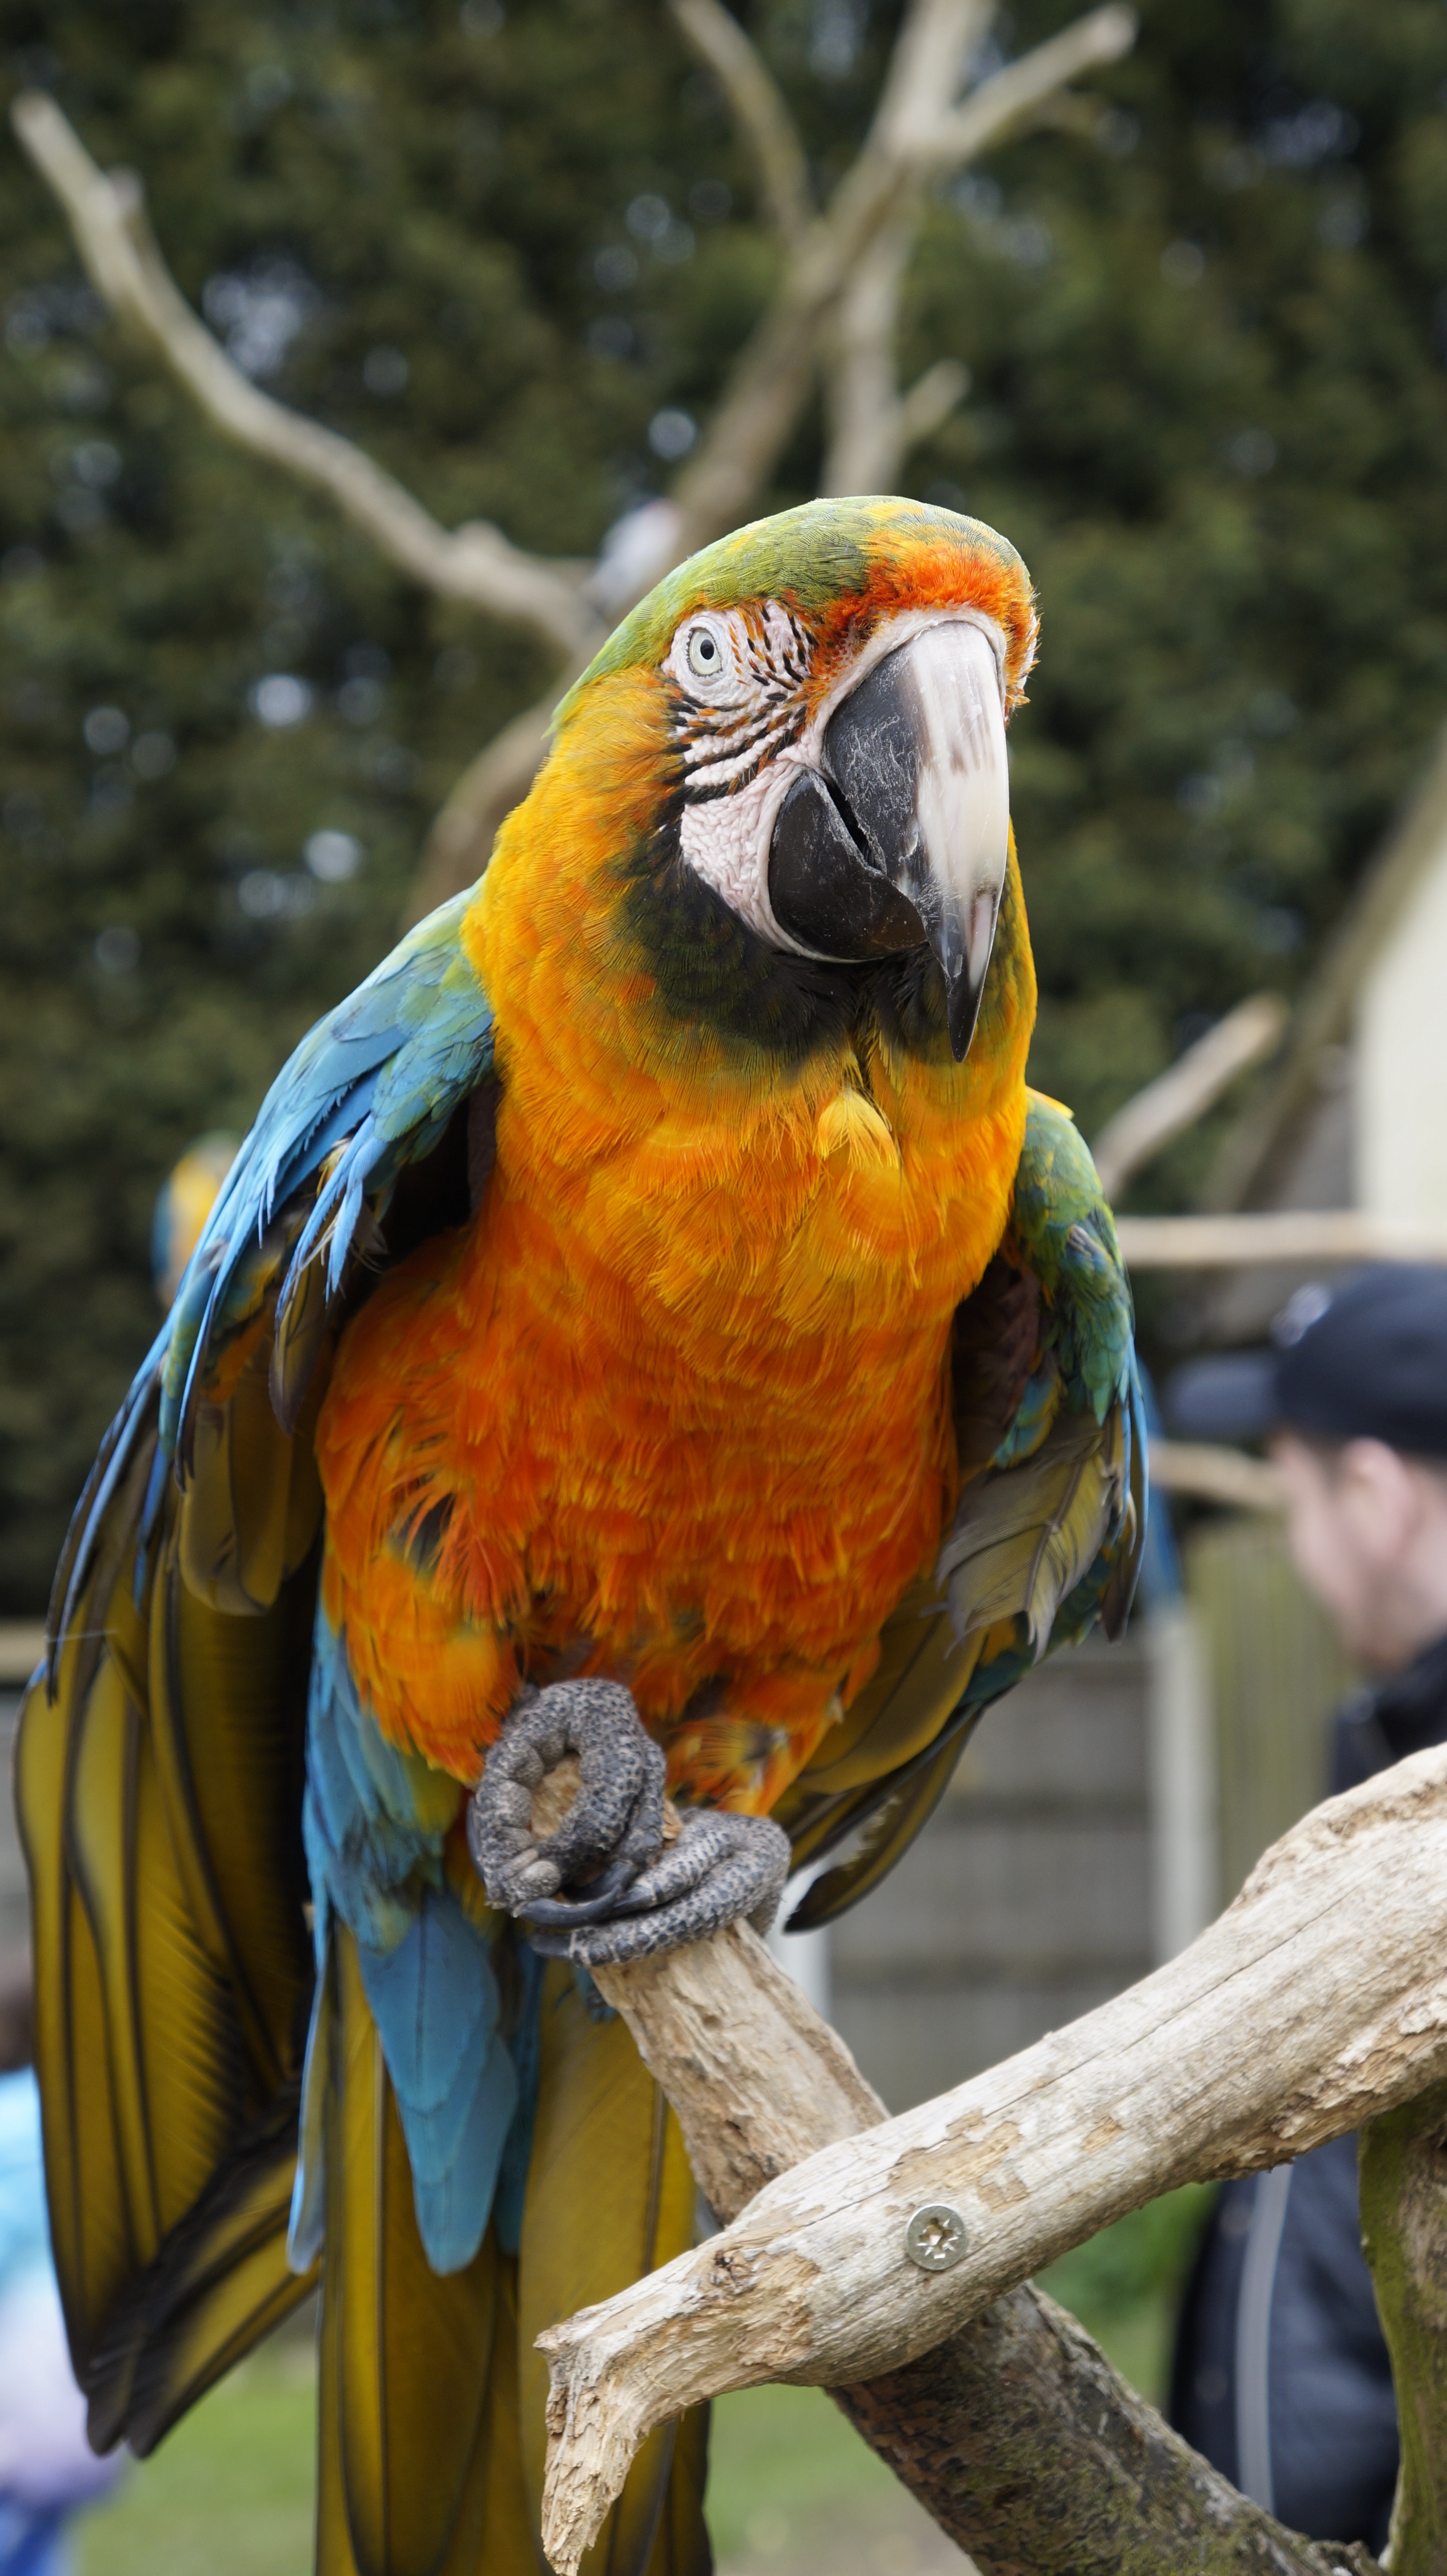
nature, bird, animal, wildlife, zoo, beak, fauna, lorikeet, macaw, vertebrate, parrot